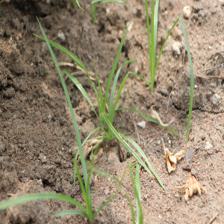
Label: Grass